Gabby Douglas

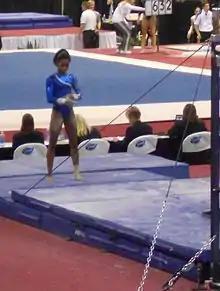
Douglas at the 2012 U.S. Classic

Douglas competed as a guest competitor at the American Cup held at Madison Square Garden. She had the highest total all-around score, but she was not eligible for the gold medal as a guest competitor. Later that month, she was part of the gold-winning U.S. team at the Pacific Rim Championships. During the competition, Douglas attempted the Amanar vault, but her hand slipped off the vaulting table, causing her to fall. She tweaked her ankle and withdrew from competing on the floor exercise. She still competed on the uneven bars and won the gold medal.